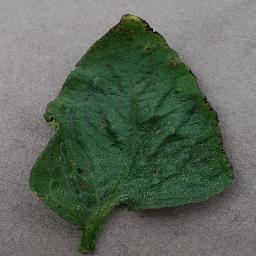
Label: Tomato___Bacterial_spot